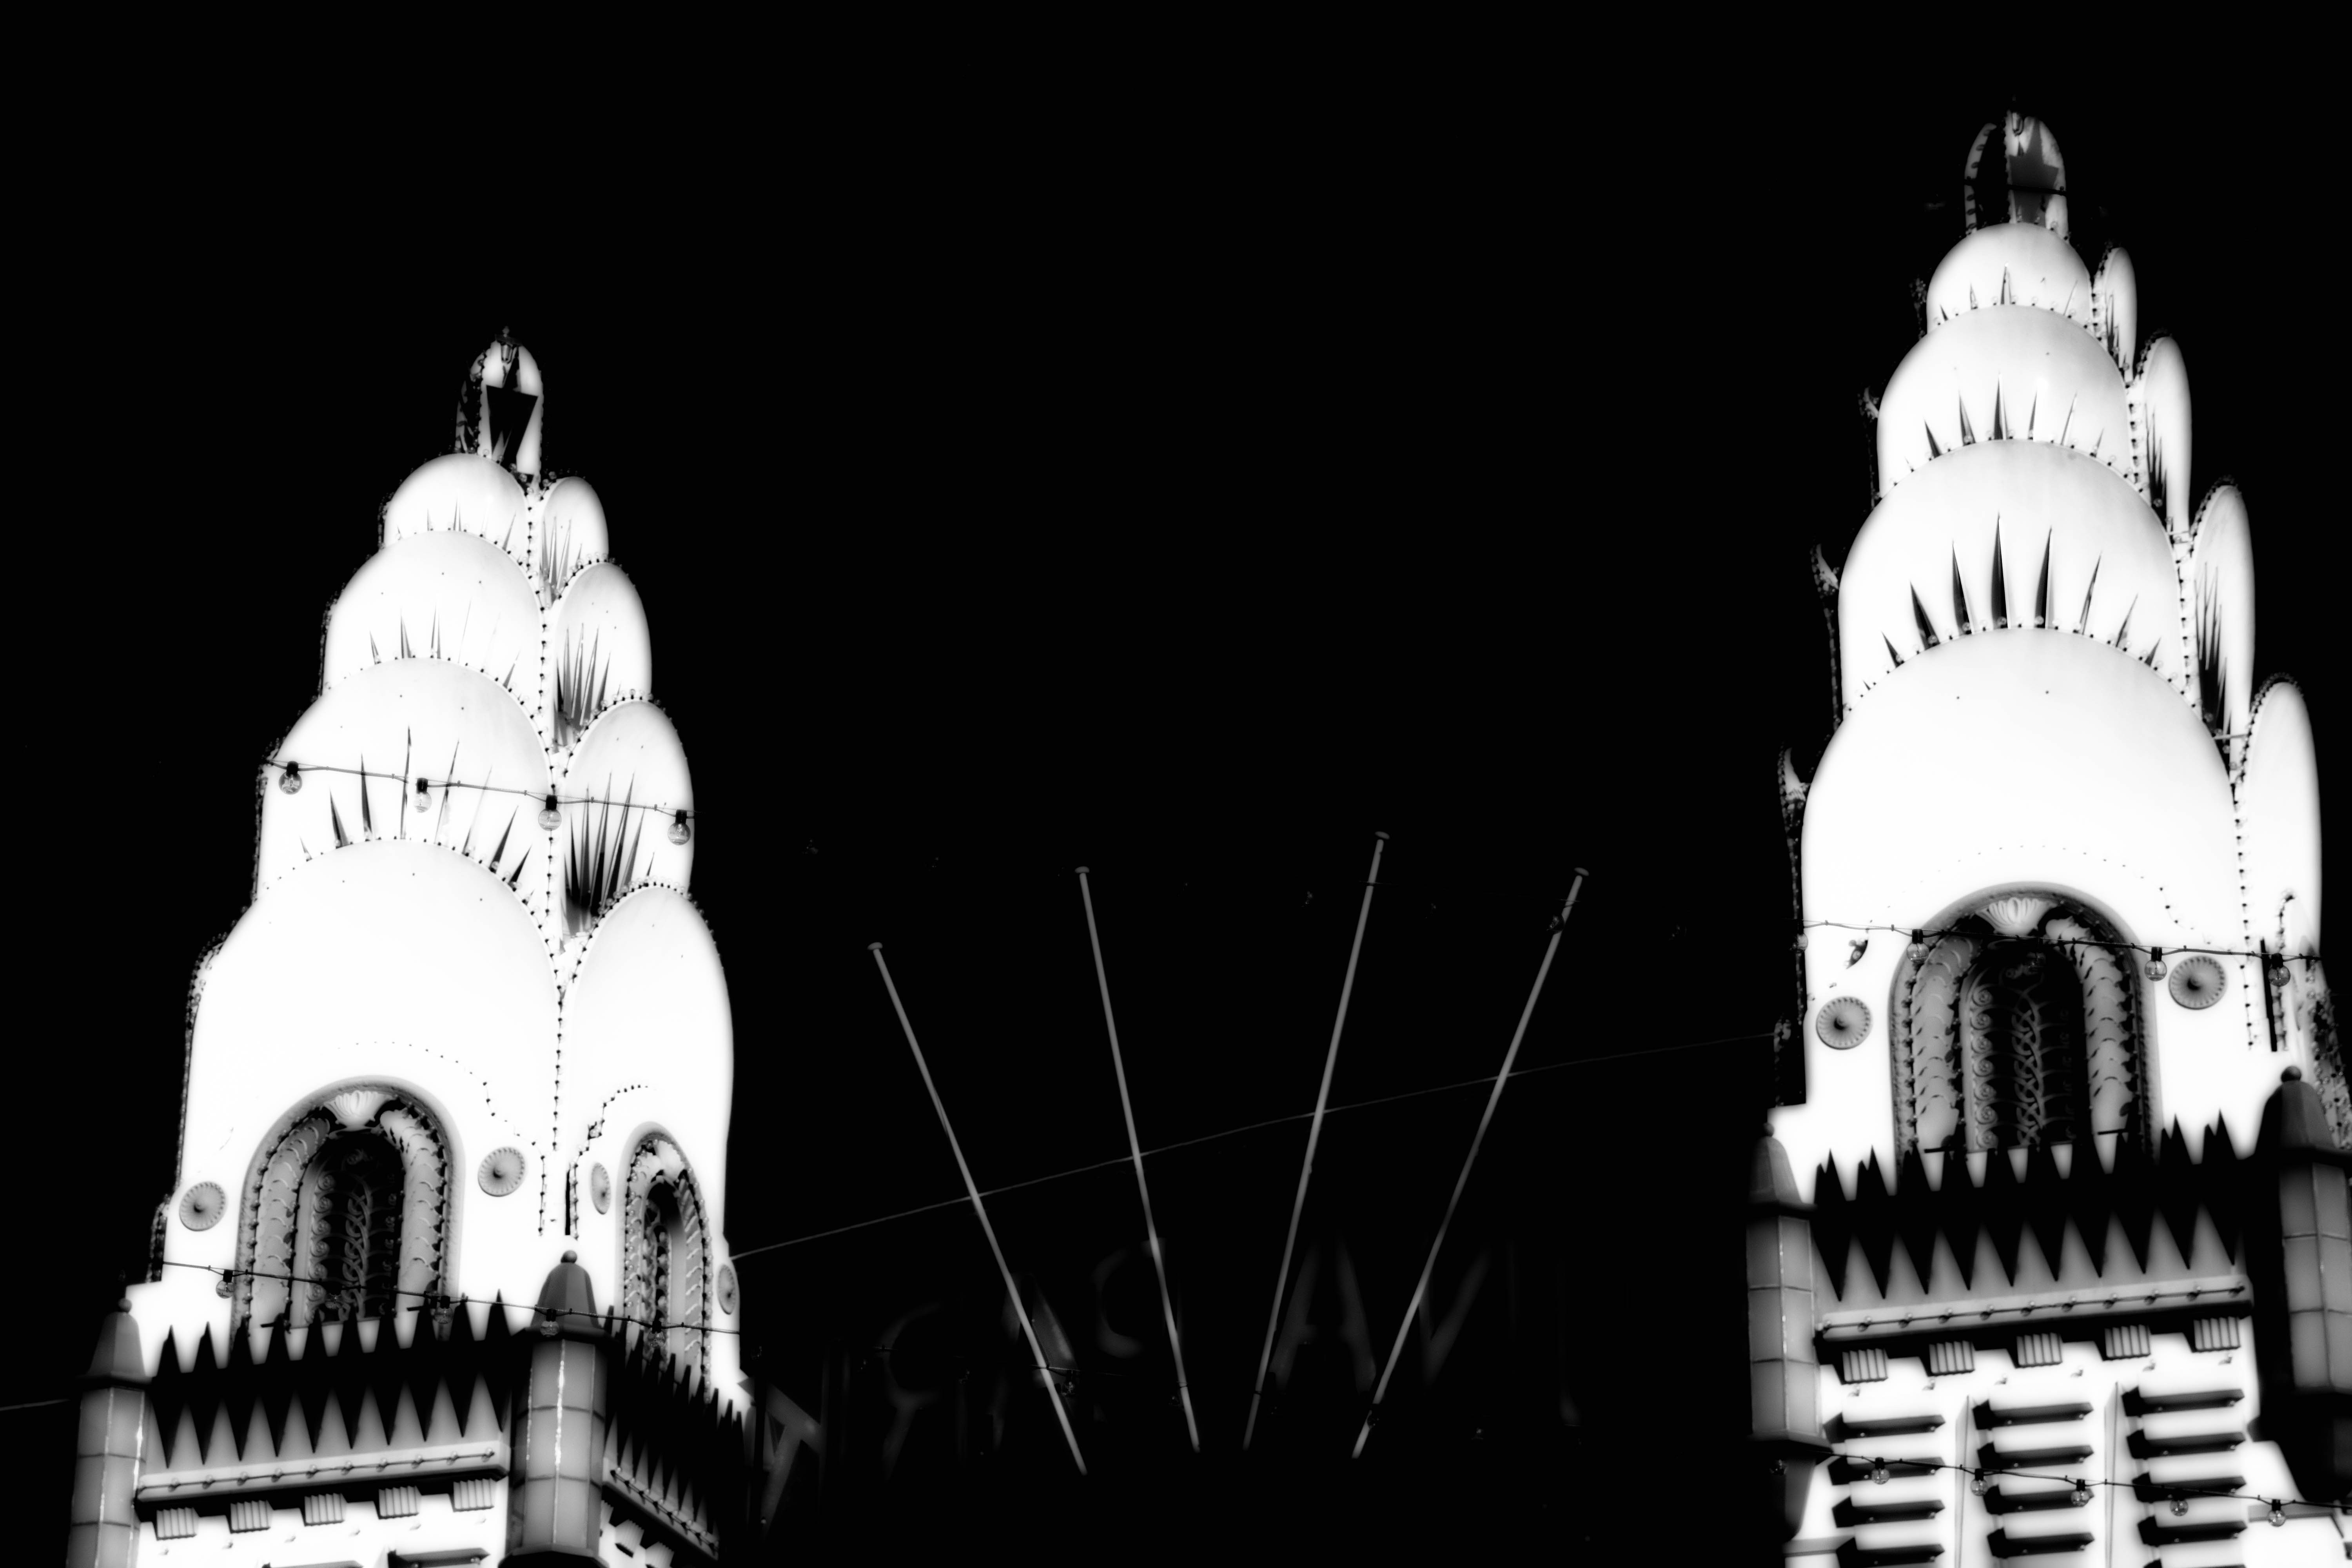
black and white, white, night, photography, tower, sydney, landmark, cathedral, monochrome, place of worship, lights, illustration, symmetry, lunapark, monochrome photography